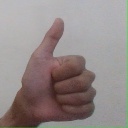
अक्षर: थ